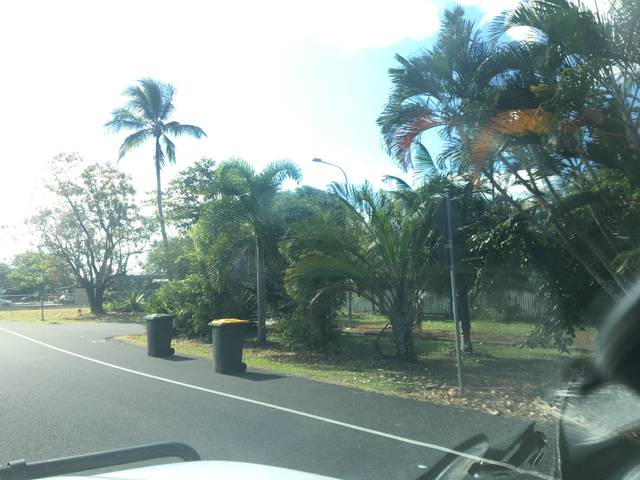
Region: Australia
Coordinates: -16.901, 145.755